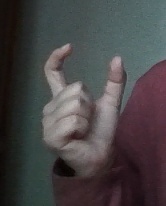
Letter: nun